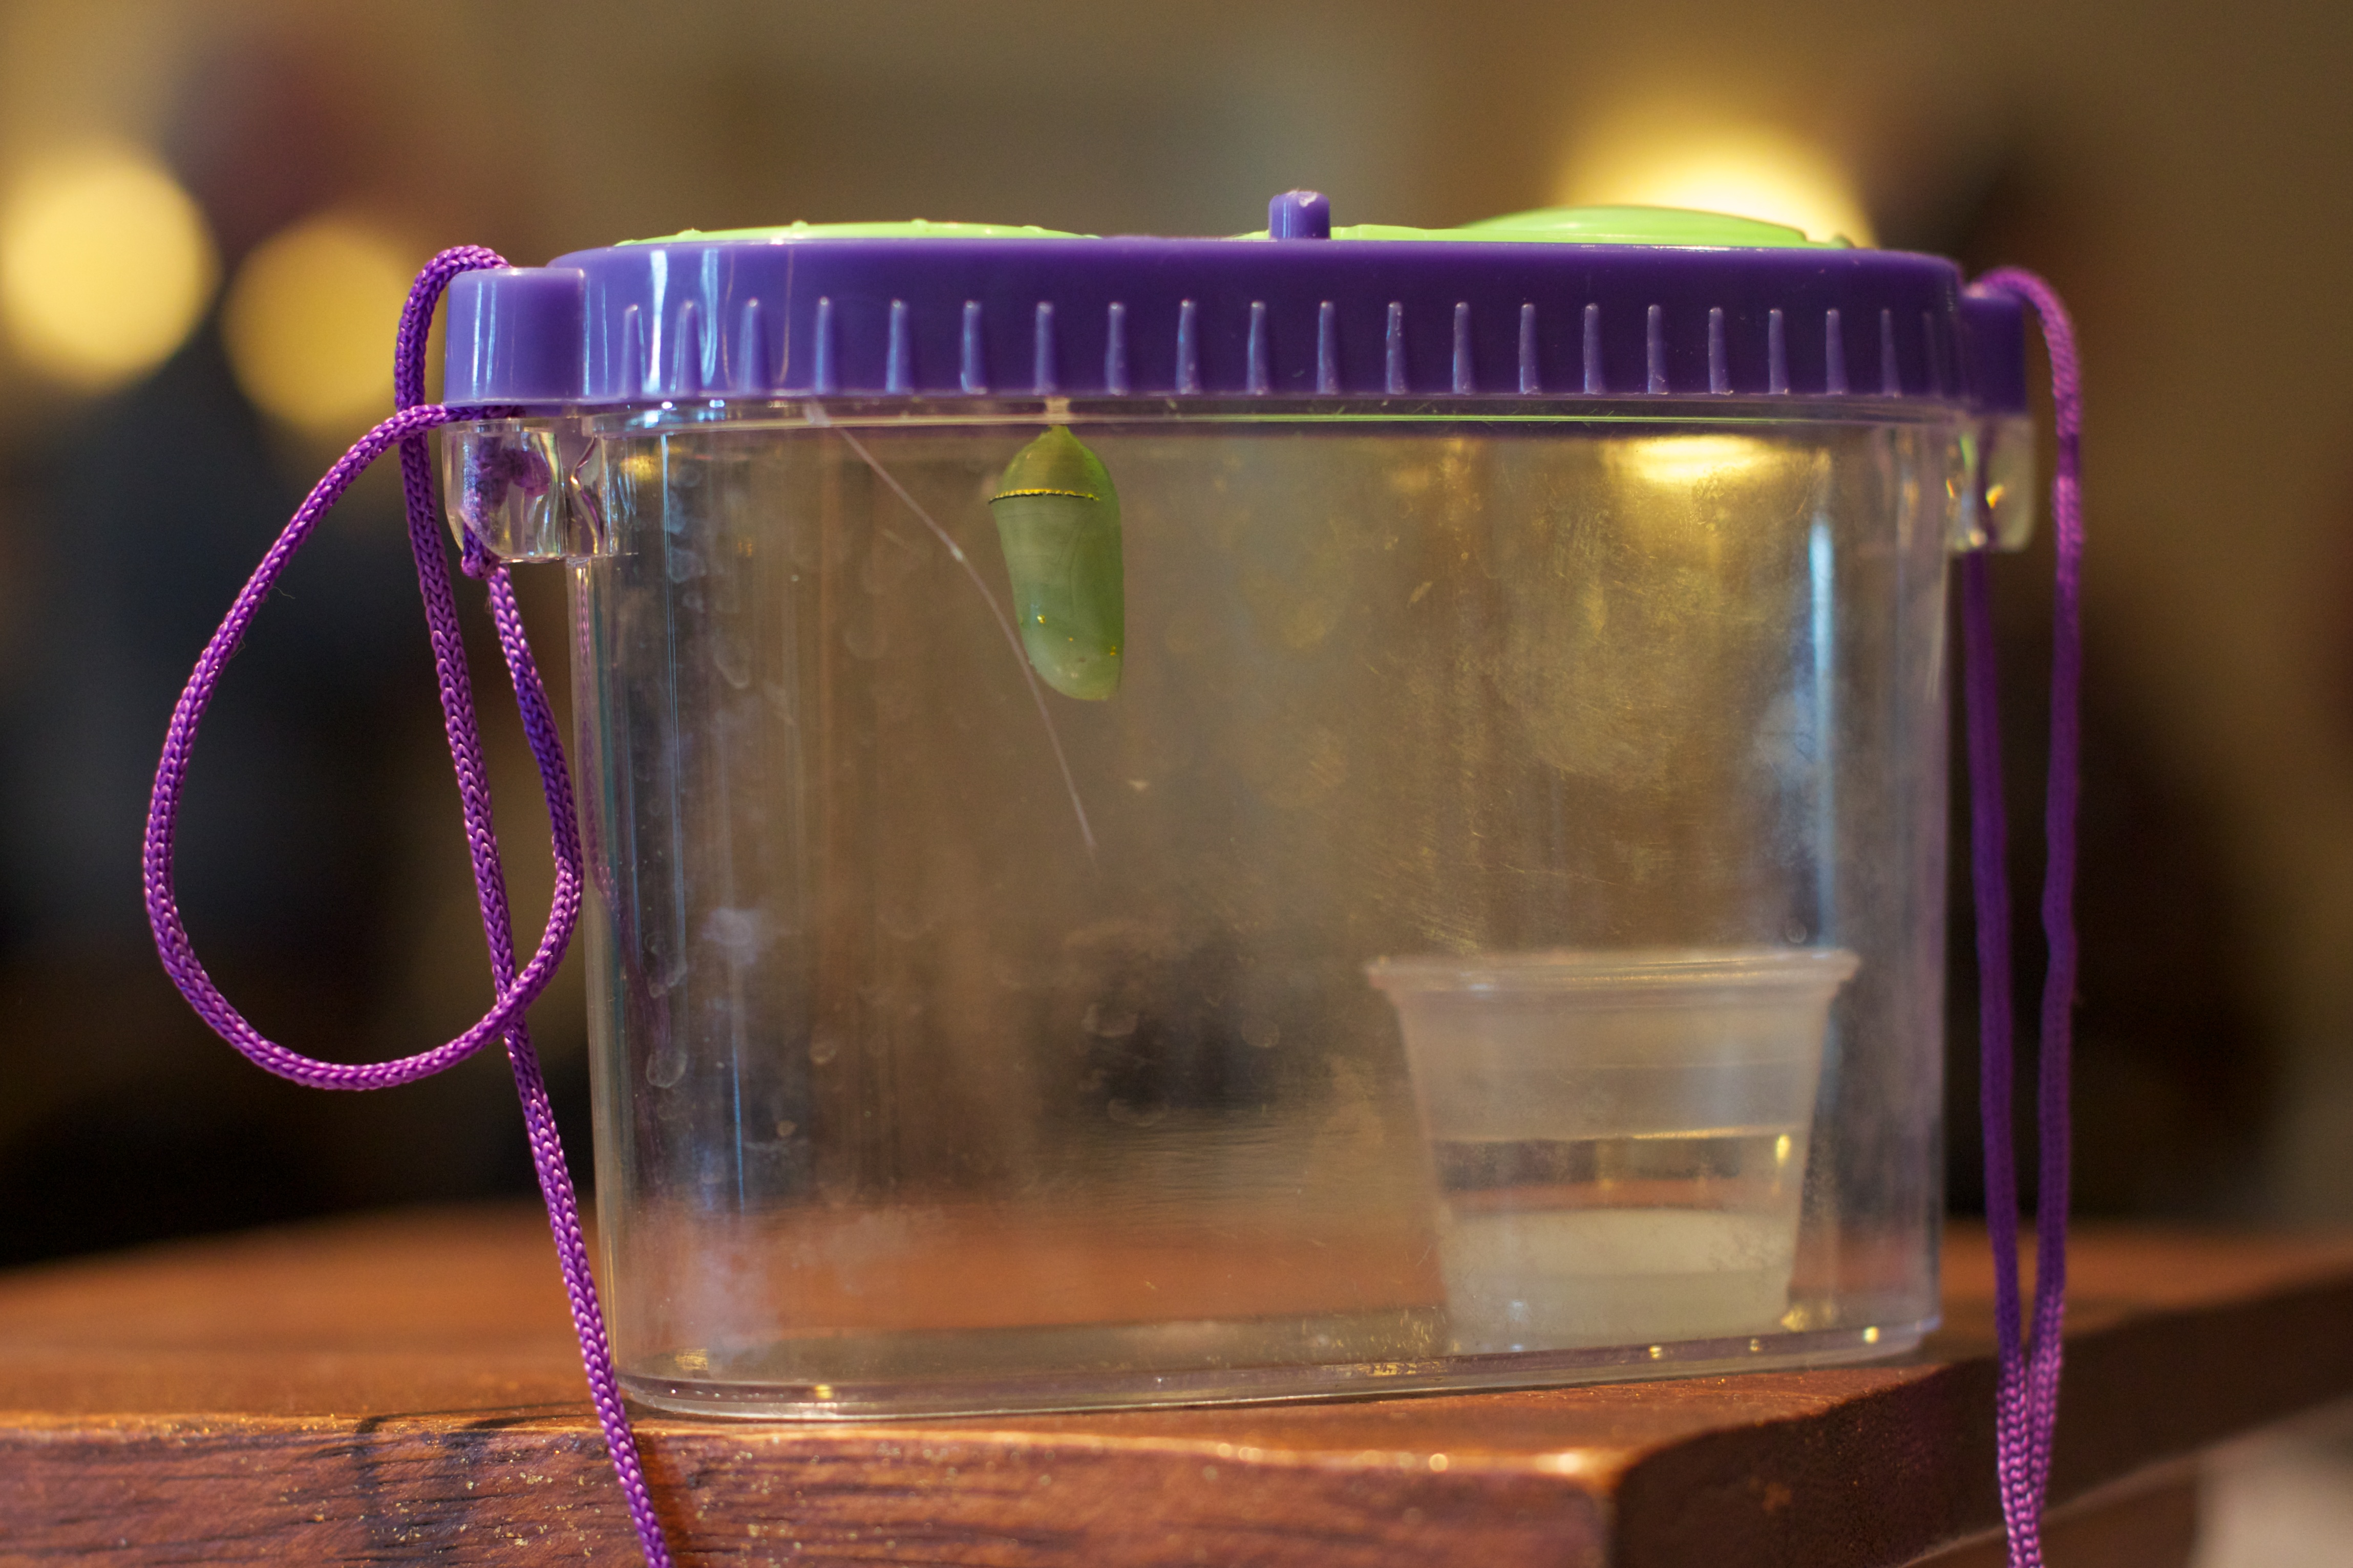
light, glass, color, bottle, lighting, shape, odyssey, macro photography